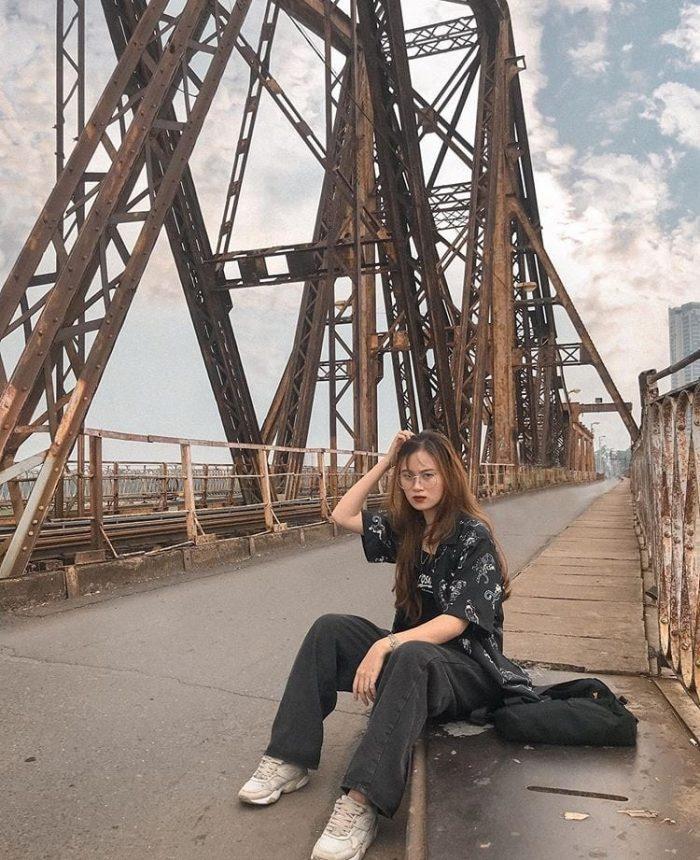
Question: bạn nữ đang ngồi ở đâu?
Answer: gần đường sắt